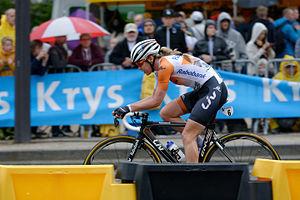
La 26ᵉ édition du Tour d'Italie féminin a eu lieu du 3 au 12 juillet 2015. La course fait partie du calendrier UCI féminin en catégorie 2.1.